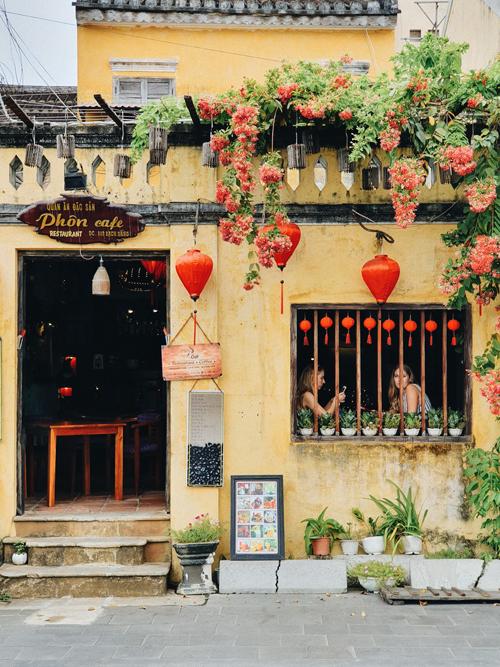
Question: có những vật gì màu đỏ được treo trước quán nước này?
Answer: những chiếc đèn lồng